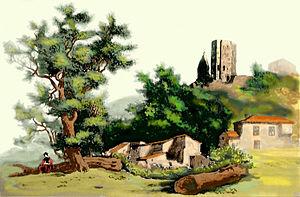
Dessin de J. D'Auriol, représentant le village de Vals, en Ariège, en janvier 1860. Mis en couleur
Vals est une commune française, située dans le département de l'Ariège en région Occitanie.